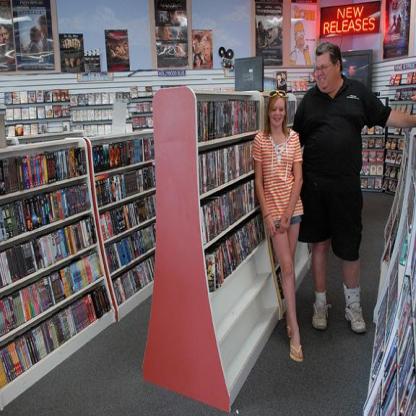
Scene: Indoor